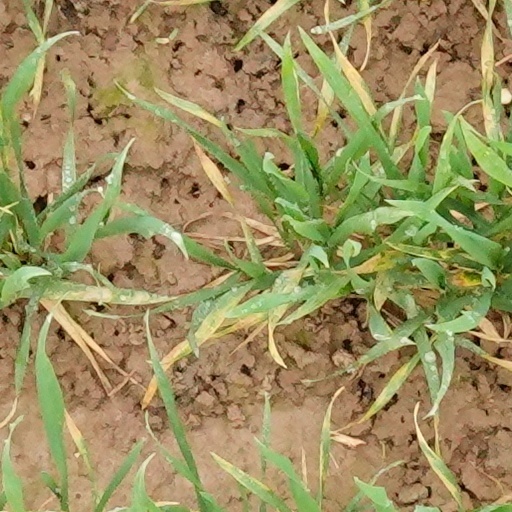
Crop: wheat